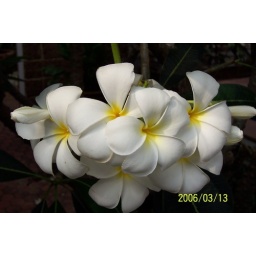
This is a picture of the of the flowers that were in the Davis Bangkok outdoor sitting area. It is actually a tree.